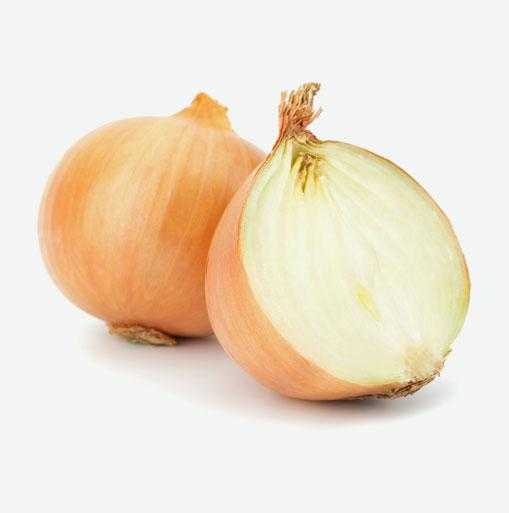
Label: onion